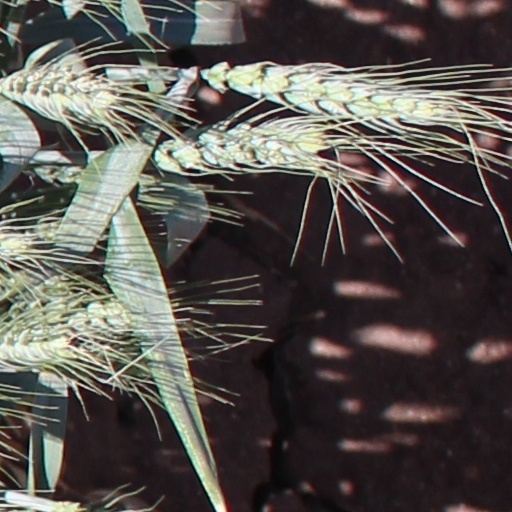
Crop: wheat